Tehran

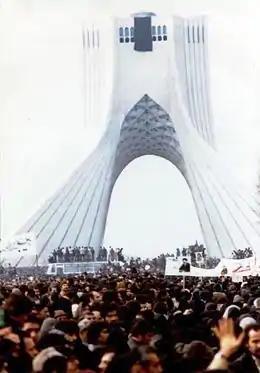
Azadi Tower during the 1979 Iranian revolution

Growing awareness of civil rights resulted in the Constitutional Revolution and the first constitution of Iran in 1906. On 2 June 1907, the parliament passed a law on local governance known as the "Baladie" (municipal law), providing a detailed outline of issues such as the role of councils within the city, the members' qualifications, the election process, and the requirements to be entitled to vote.